Seymour Fogel

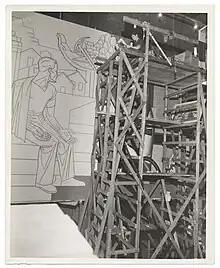
Fogel in 1939, reading a newspaper on his scaffolding while painting a mural

Fogel's art was exhibited in numerous museums and galleries, including the Whitney Museum of American Art, the Corcoran Gallery of Art, the Telfair Museum of Art, the Greenville County Museum of Art and the Dallas Museum of Art. His work can now be found in numerous museum collections, including the Hirshhorn Museum and Sculpture Garden, Washington, DC; National Archives of American Art, Washington DC; the Museum of Fine Arts Houston; Dallas Museum of Art; Whitney Museum of American Art, NY; Amon Carter Museum of Art; Telfair Museum of Art, Savannah, Georgia; Museum of Art and Archaeology, University of Missouri, Columbia, MO; Greenville County Museum of Art, Greenville, SC; Kresge Art Museum, East Lansing, MI; and the Metropolitan Museum of Art, NY.